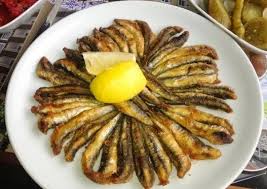
Yemek: hamsi